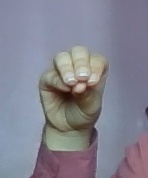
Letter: ha